Conscription Crisis of 1917

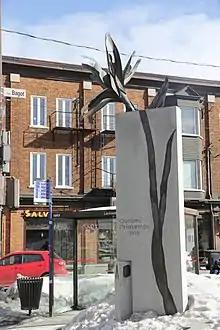
Monument in Quebec City commemorating the four people who died in the riots of late March 1918

This escalation of violence along with rumours of an alleged province-wide uprising prompted Quebec City Mayor Henri-Edgar Lavigueur to contact Ottawa and request reinforcements. Alarmed by the two days of rioting, the Borden government invoked the "War Measures Act" of 1914, which gave the federal government the power to directly oversee the maintenance of law and order in Quebec City. By the following morning, 780 soldiers had been deployed in the city, with an additional 1,000 en route from Ontario and 3,000 from western provinces. Despite their imminent arrival, protracted violence continued into the night of March 30, leading into a precarious Sunday. The final and bloodiest conflict happened Easter Monday when crowds once again organized against the military presence in the city, which by then had grown to 1,200 soldiers all of whom came from Ontario. Once armed rioters began to fire on troops from concealed positions, the soldiers were ordered to fire on the crowds, immediately dispersing them. Though the actual number of civilian casualties is debated, official reports from that day name five men killed by gunfire; dozens more were injured. Among the soldiers are 32 recorded injuries that day, but no deaths. Monday, April 1, marked the end of the Easter Riots, which totalled over 150 casualties and $300,000 in damage.